Alexander, Count Palatine of Zweibrücken

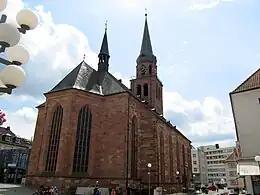
Alexanderskirche, built starting in 1493 by Alexander

Alexander of Zweibrücken (26 November 1462 – 21 October 1514) was Count Palatine, Duke of Zweibrücken and Count of Veldenz in 1489–1514.